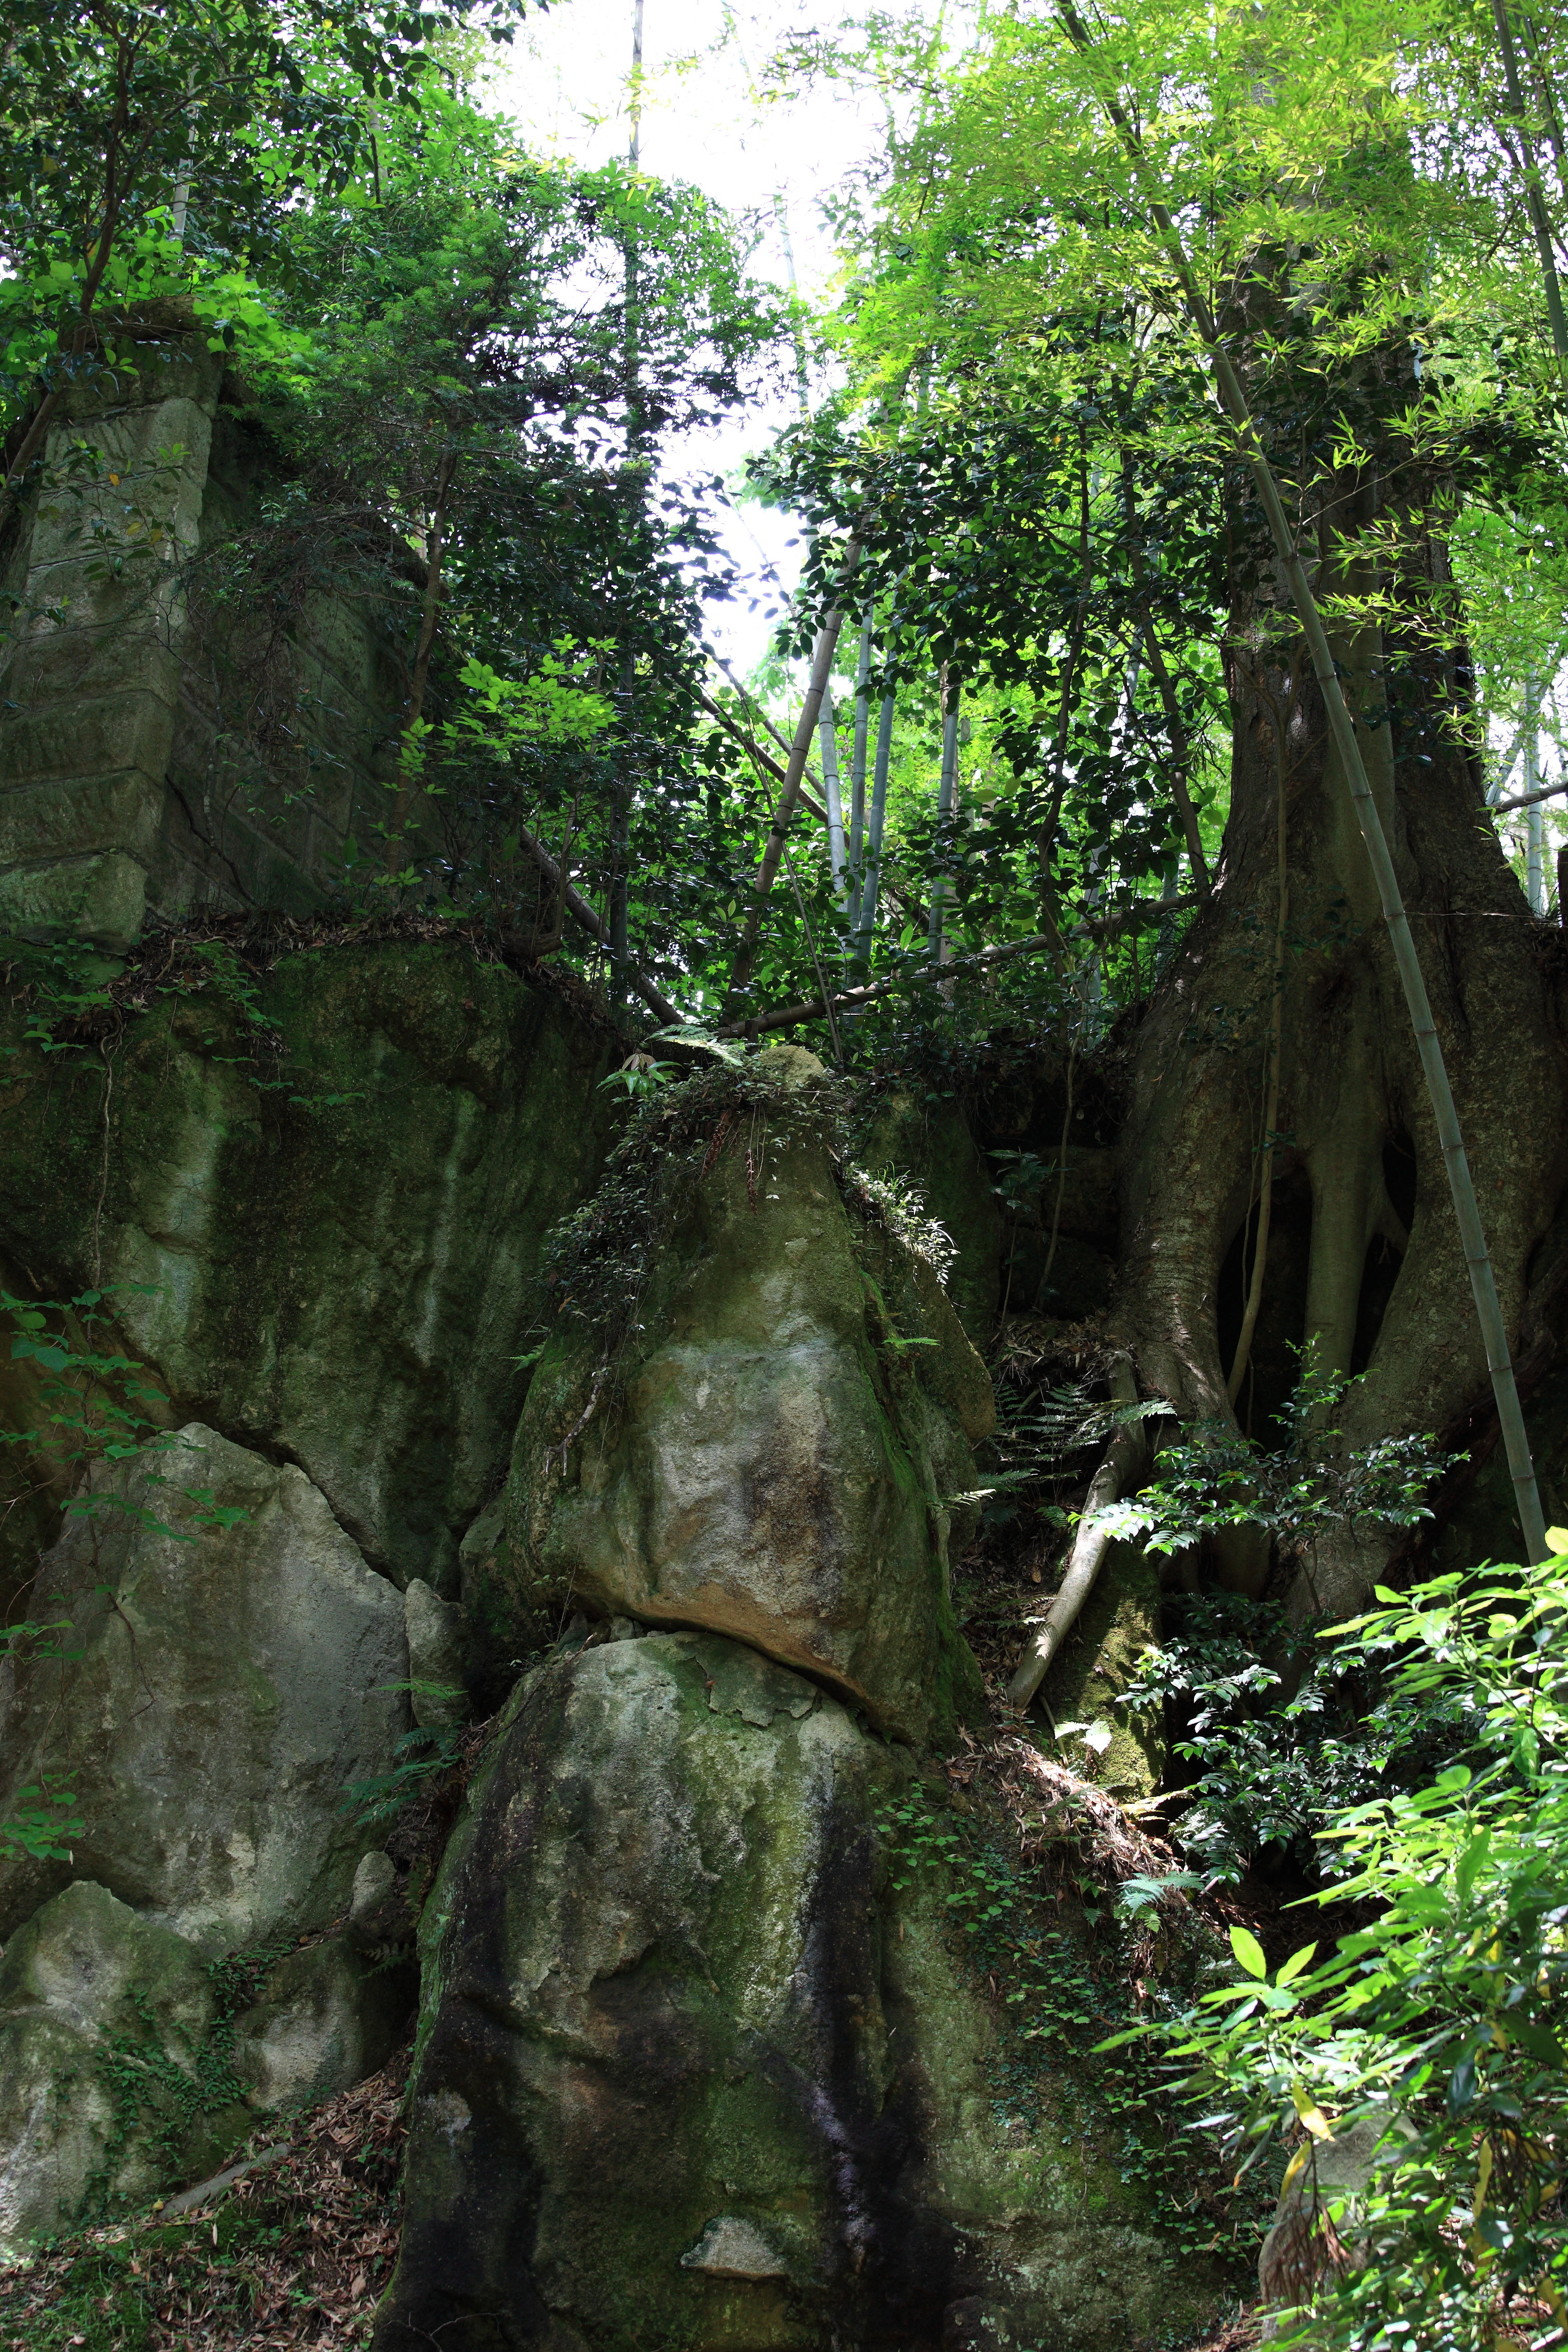
tree, forest, rock, green, high, jungle, botany, cool image, rainforest, 5d, hires, woodland, habitat, markii, water feature, hi, res, resolution, old growth forest, natural environment